2011 Formula One World Championship

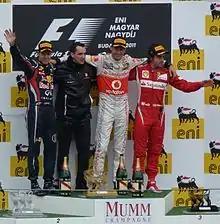
Jenson Button, race winner in his 200th Grand Prix start, is accompanied by Vettel (second), Alonso (third) and his engineer Dave Robson on the podium at the

Webber achieved his second successive pole position in Germany, while Hamilton denied Red Bull a front-row lock-out by qualifying second. Vettel was third, the first time he had qualified outside the front row since the 2010 Italian Grand Prix almost one year previously. Hamilton took the lead going into the first corner of the race, and the early stages of the Grand Prix were marked by the drivers attempting to find grip on an unusually cold circuit. As Hamilton, Alonso and Webber pulled away, Vettel struggled to match their pace following a spin at turn ten. Michael Schumacher had an identical episode at the same corner a few laps later, whilst Sébastien Buemi and Nick Heidfeld collided at the chicane, ending Heidfeld's race. There were multiple lead changes between Hamilton, Webber and Alonso, with Hamilton capitalising on a slow in-lap by Alonso and a strategy error from Red Bull to secure victory. Alonso placed second, with Webber third, while Sebastian Vettel stole fourth away from Felipe Massa when the two drivers pitted on the final lap.